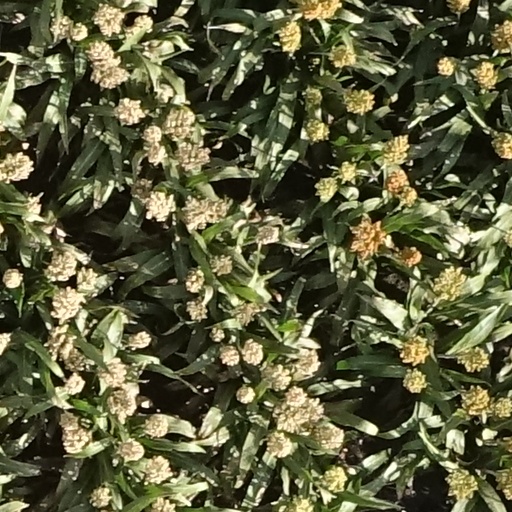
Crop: sorghum